Hunt County, Texas

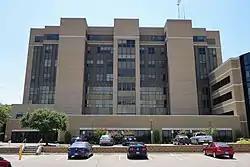
Hunt Regional Medical Center in Greenville

A public transit called the Connection serves all of Hunt County. The transit operates Monday through Friday from 7 am to 7 pm. Reservations have to be made one day in advance and the transit charges $2 ($4 round trip) if the passenger is traveling to a place within the same community or city, and $3 ($6 round trip) if the passenger is traveling from one city or community to another within Hunt County. Also, the transit will take Hunt County residents to Dallas; this is offered round-trip only, passengers are charged $34, and a minimum of three passengers is also required.